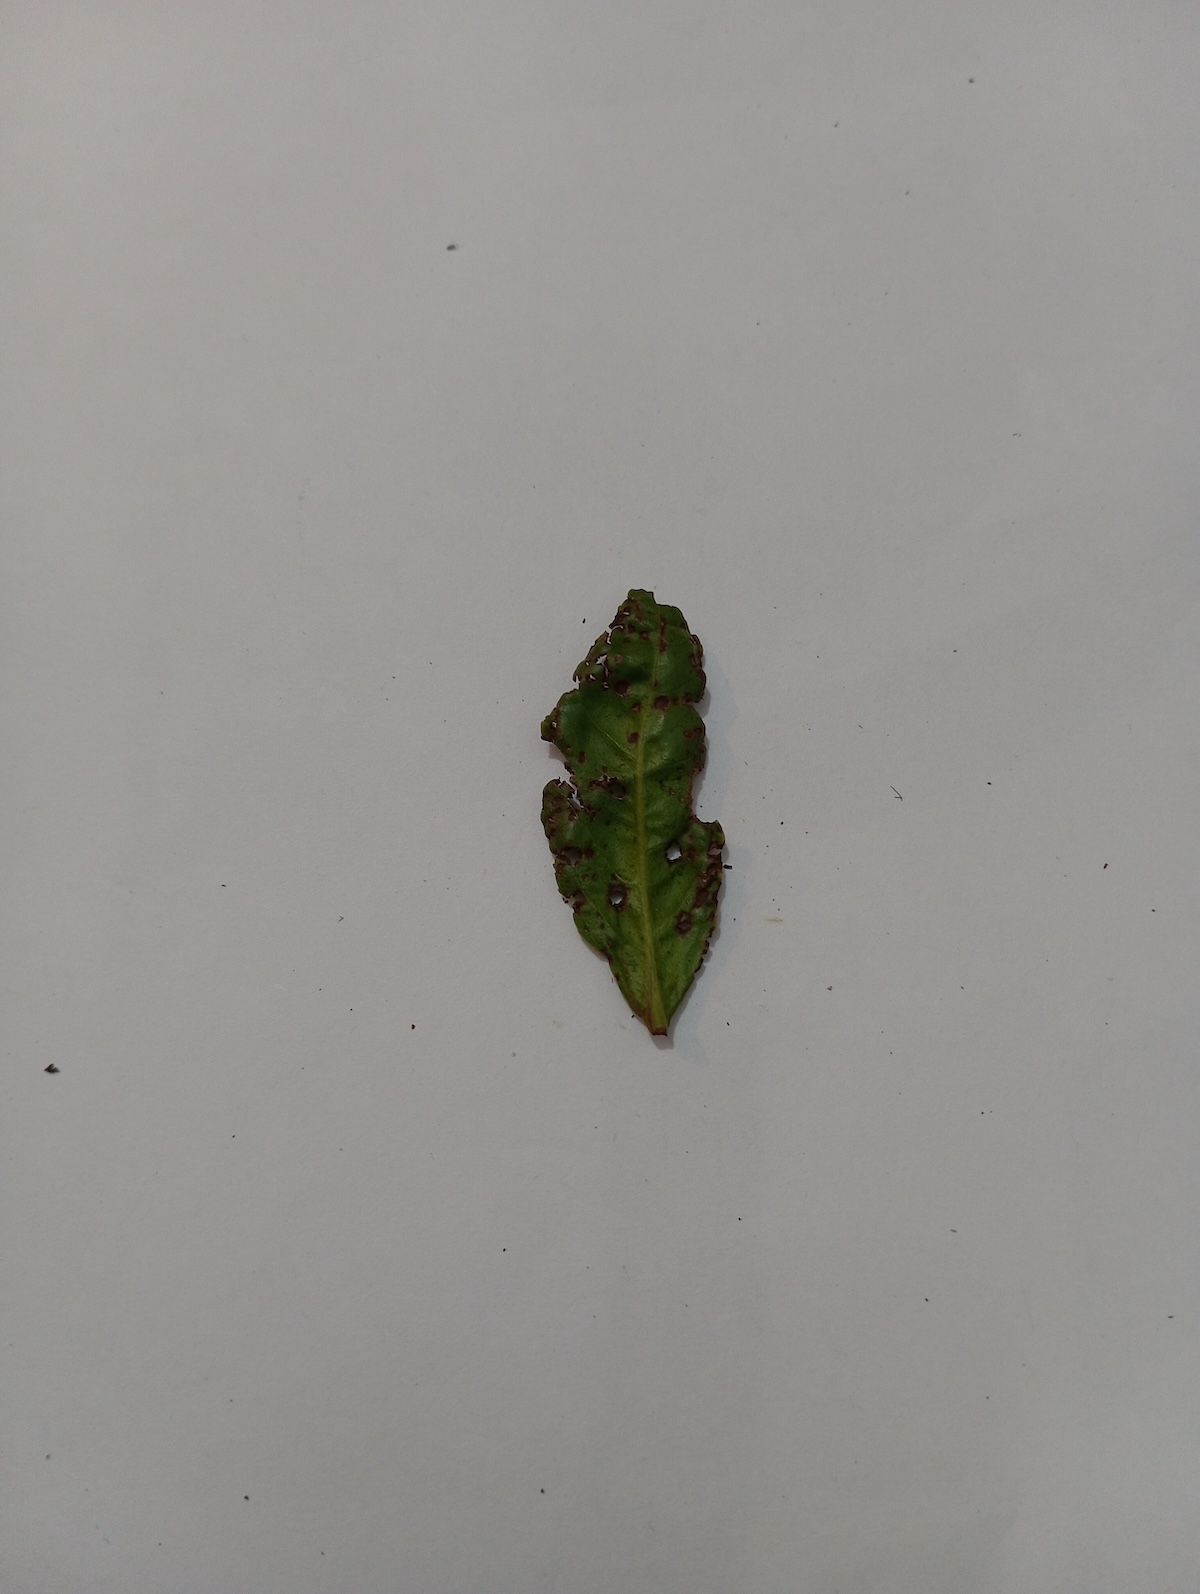
Label: Green mirid bug